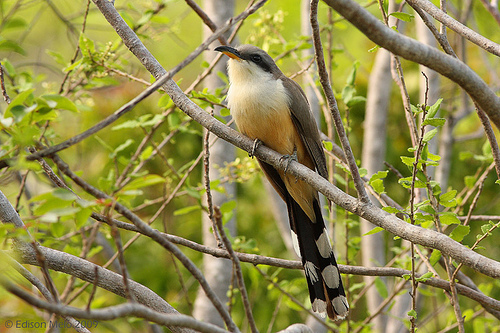
this bird has a black and orange beak, a yellow belly, black tail with dots on it, and a white chest.
the bird has white throat with yellowish brown abdomen and side as well as brown coverts and crown.
this medium sized bird has white and tan on it's breast, and black tail feathers with large spots spanning multiple feathers.
this bird has a yellowish brown body and a black tail.
a small yellow bird with black and white polka dots on its tail.
this bird has wings that are black and has a yellow body
this bird has a white throat, black curved black bill, grey crown, coverts and wingbars, black upper tail coverts and under tail coverts with big white spots on them.
a bird with grey feathers, a white breast, and a yellow belly.
this bird has wings that are brown and has a white bellycurved bill with a black top and bottom yellow, white throat area and yellow belly, long black tail with white spots.
Species: Mangrove Cuckoo